HMS Princess Royal (1911)

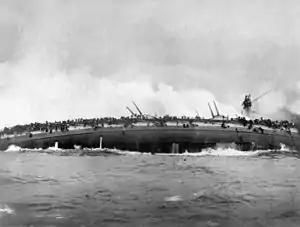
"Blücher" sinking

"Princess Royal" was laid down at the Vickers shipyard in Barrow-in-Furness on 2 May 1910. She was launched on 29 April 1911 by Louise, Princess Royal, and commissioned on 14 November 1912. She cost £1,955,922 plus an additional £120,300 for her armament. Upon commissioning, "Princess Royal" joined the 1st Cruiser Squadron, which was renamed the 1st BCS in January 1913. Rear-Admiral David Beatty assumed command of the 1st BCS on 1 March 1913. The squadron, including "Princess Royal", visited Brest in February 1914 and ports in the Russian Empire during June.